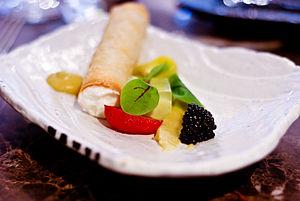
Assiette présentant une cigarette russe fourée au fromage blanc, des touches de mûres, un morceau de pomme, ainsi qu'½ fraise.
La cuisine est l'ensemble des techniques de préparation des aliments en vue de leur consommation par les êtres humains. La cuisine est diverse à travers le monde. Elle est l'un des éléments représentant la notion de terroir quand elle est le fruit des ressources naturelles et productions agricoles locales, des us et coutumes, de la culture et des croyances, du perfectionnement des techniques, des échanges entre peuples et cultures.